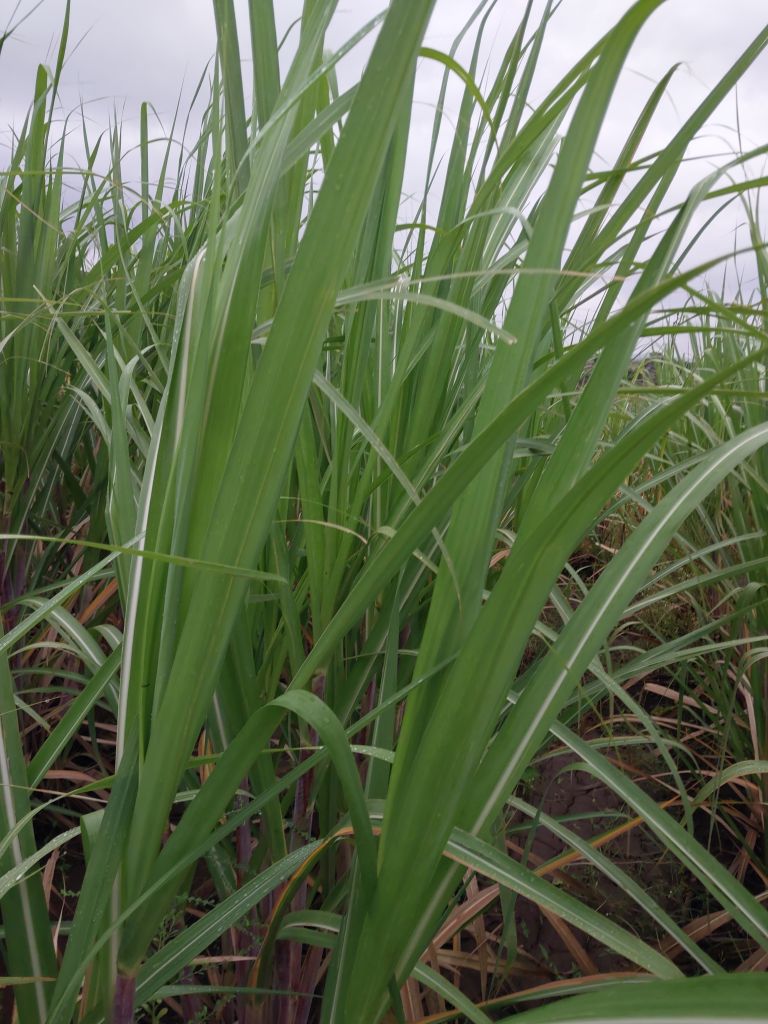
Label: Healthy